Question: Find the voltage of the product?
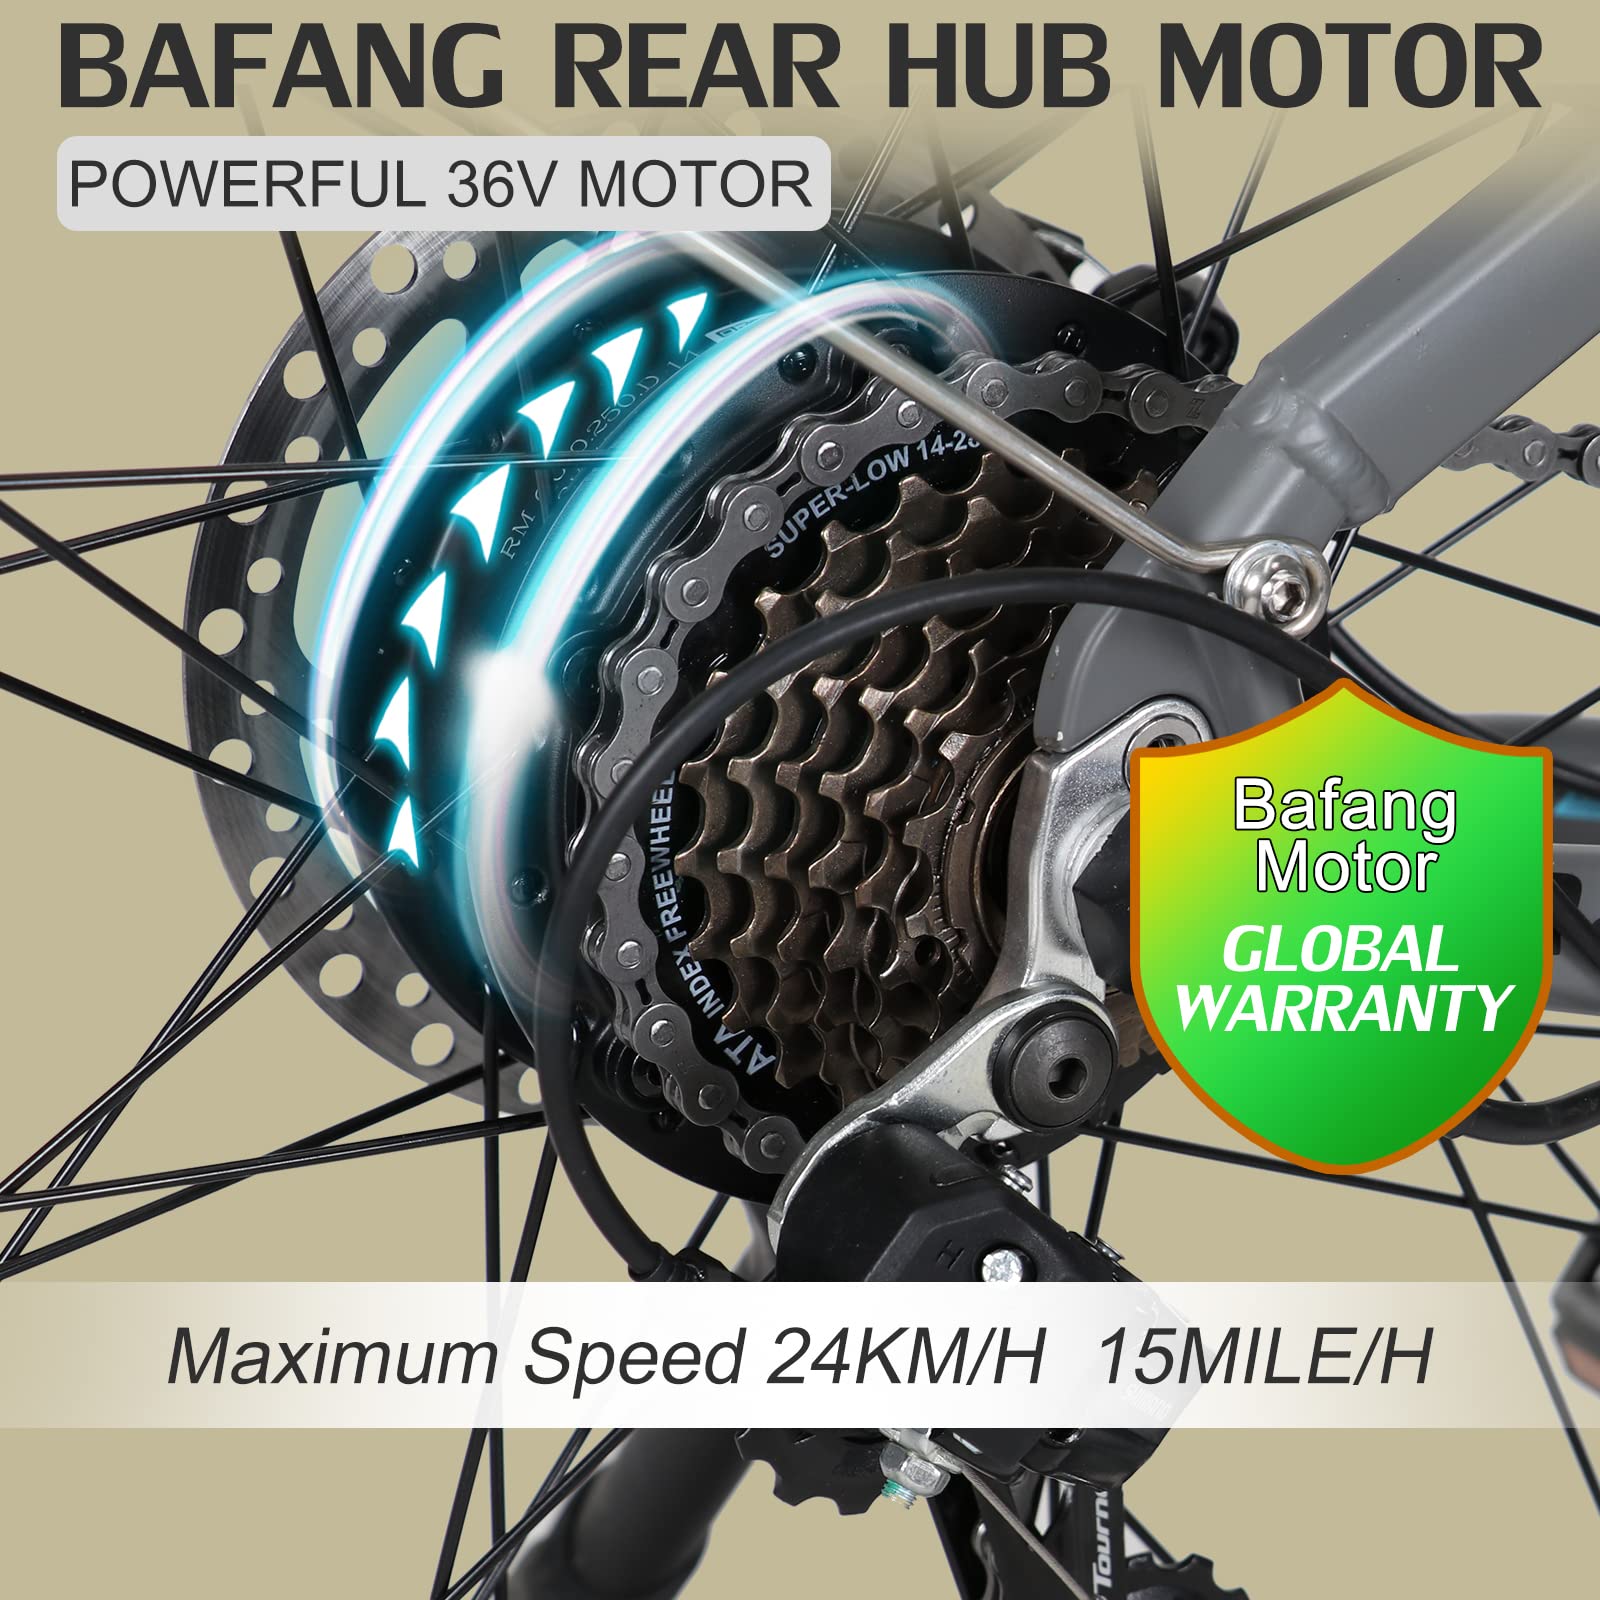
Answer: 36.0 volt